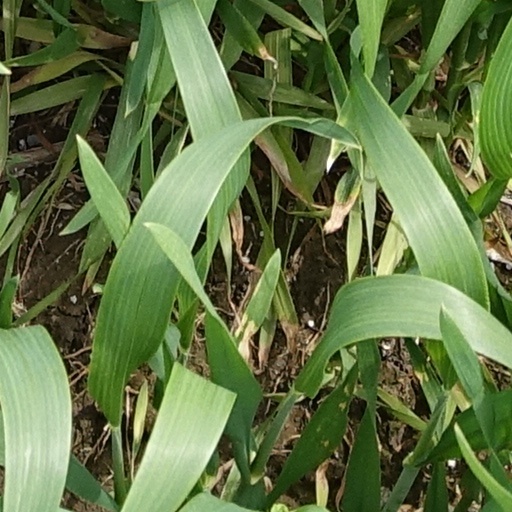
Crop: wheat